A49 road

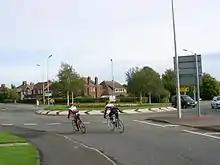
Owens Corner south of Warrington

From the A6 at Bamber Bridge, south of Preston, the road runs parallel to the M6 motorway, through Leyland towards Wigan. Through Ashton-in-Makerfield and Newton-le-Willows, reaching Warrington via Winwick. In June 2020, a new section of the A49 opened forming part of a link between Wigan town centre and junction 25 on the M6, the section it replaced being renumbered B5386.